C7orf50

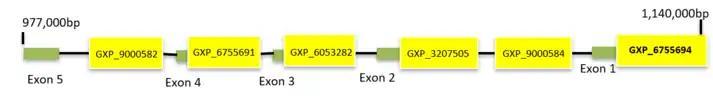

As determined by MatInspector at Genomatix, the following transcription factor (TFs) families are most highly predicted to bind to C7orf50 in the promoter region.